Leszek Swornowski

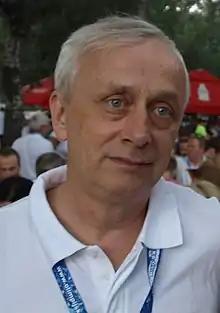
Leszek Swornowski (2013)

Leszek Swornowski (born 28 March 1955) is a Polish fencer. He won a silver medal in the team épée event at the 1980 Summer Olympics.